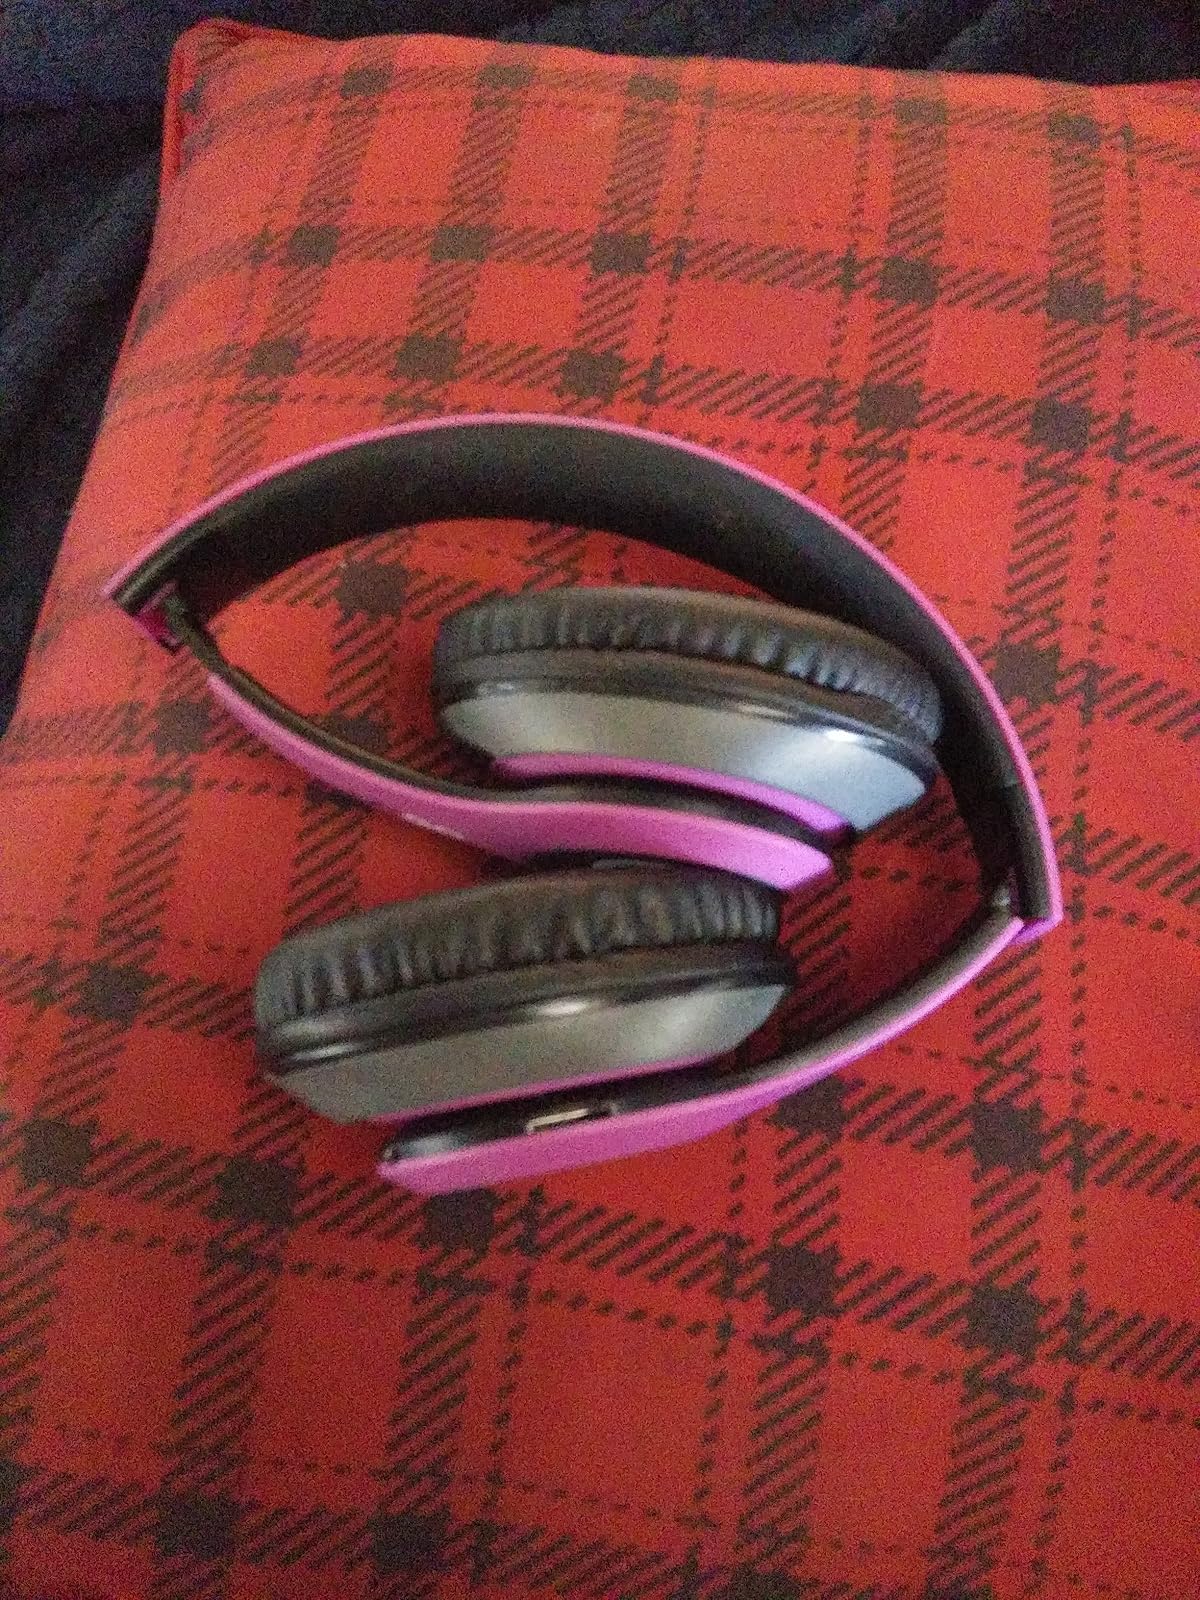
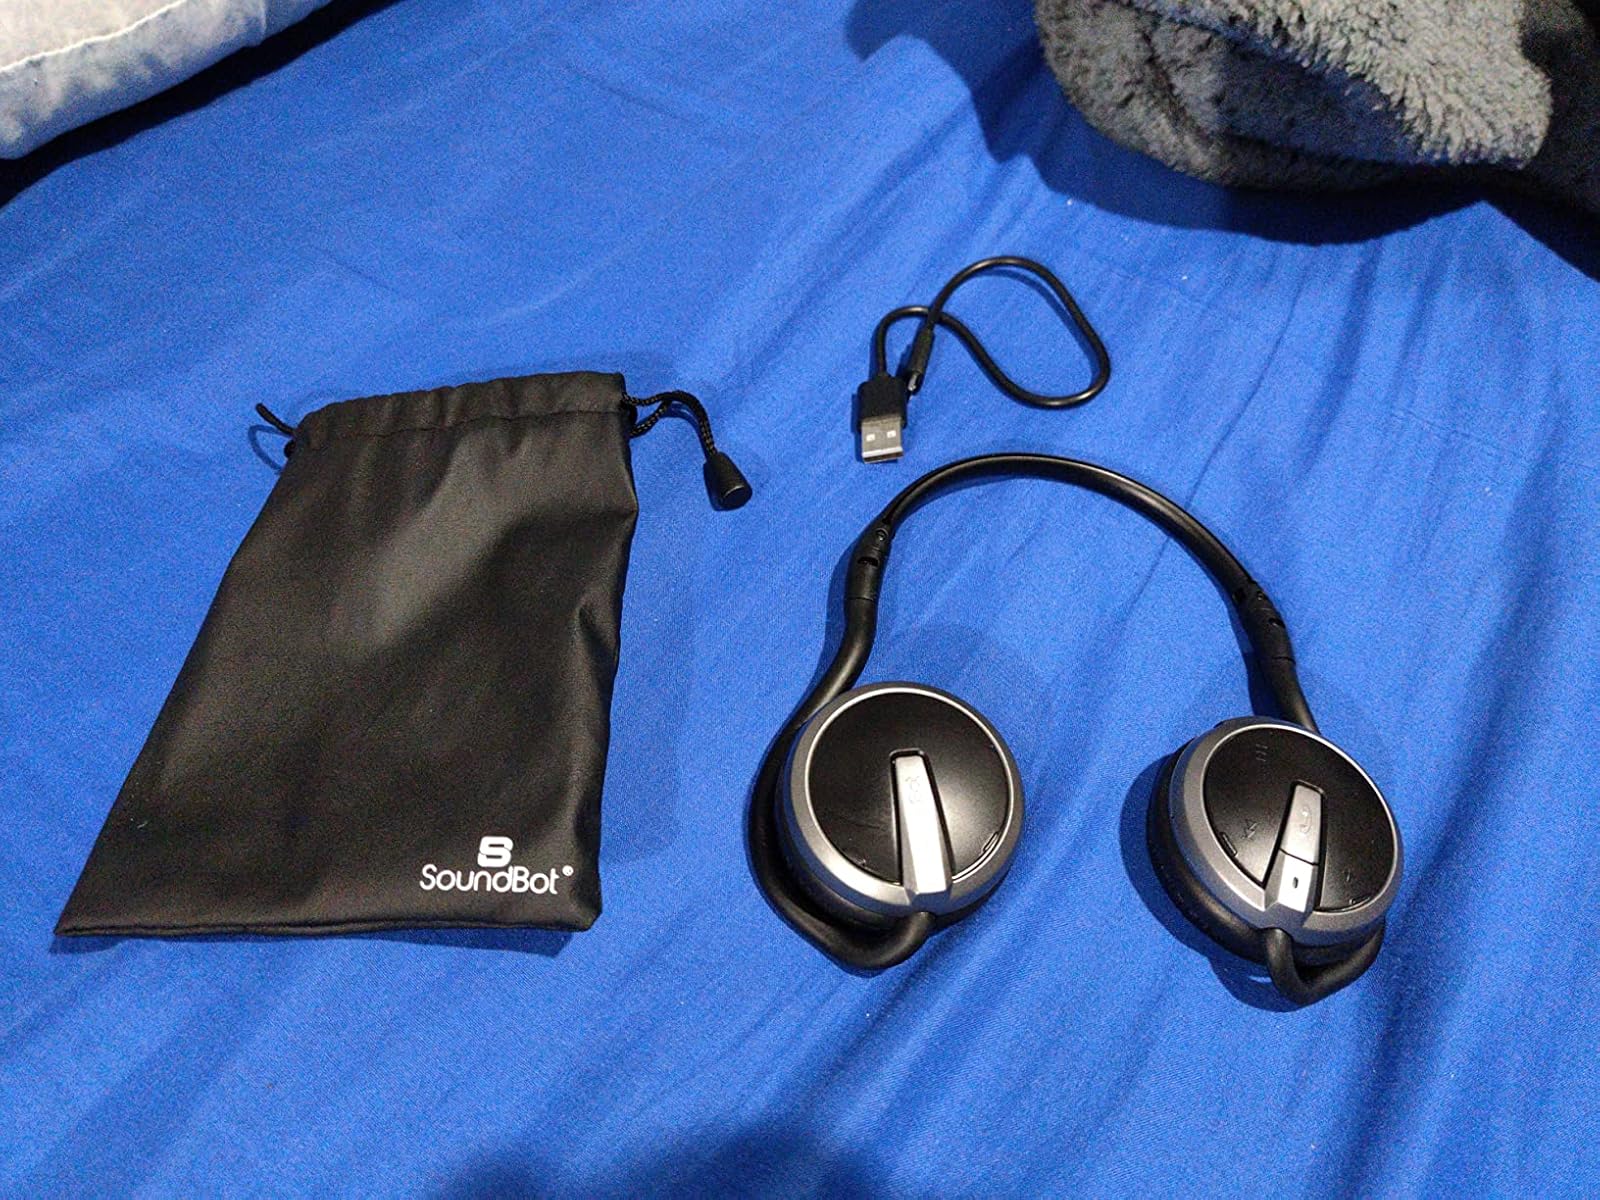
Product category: headphones
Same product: no